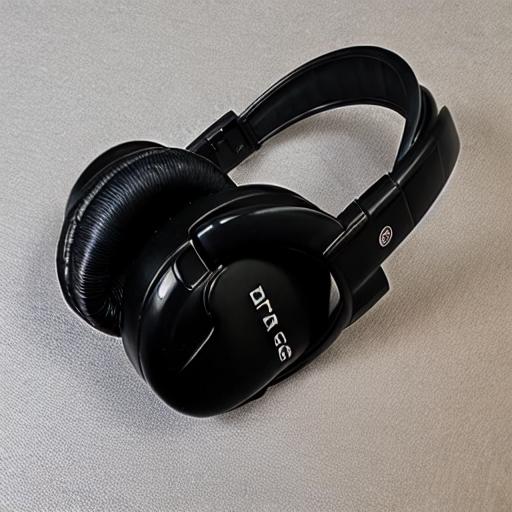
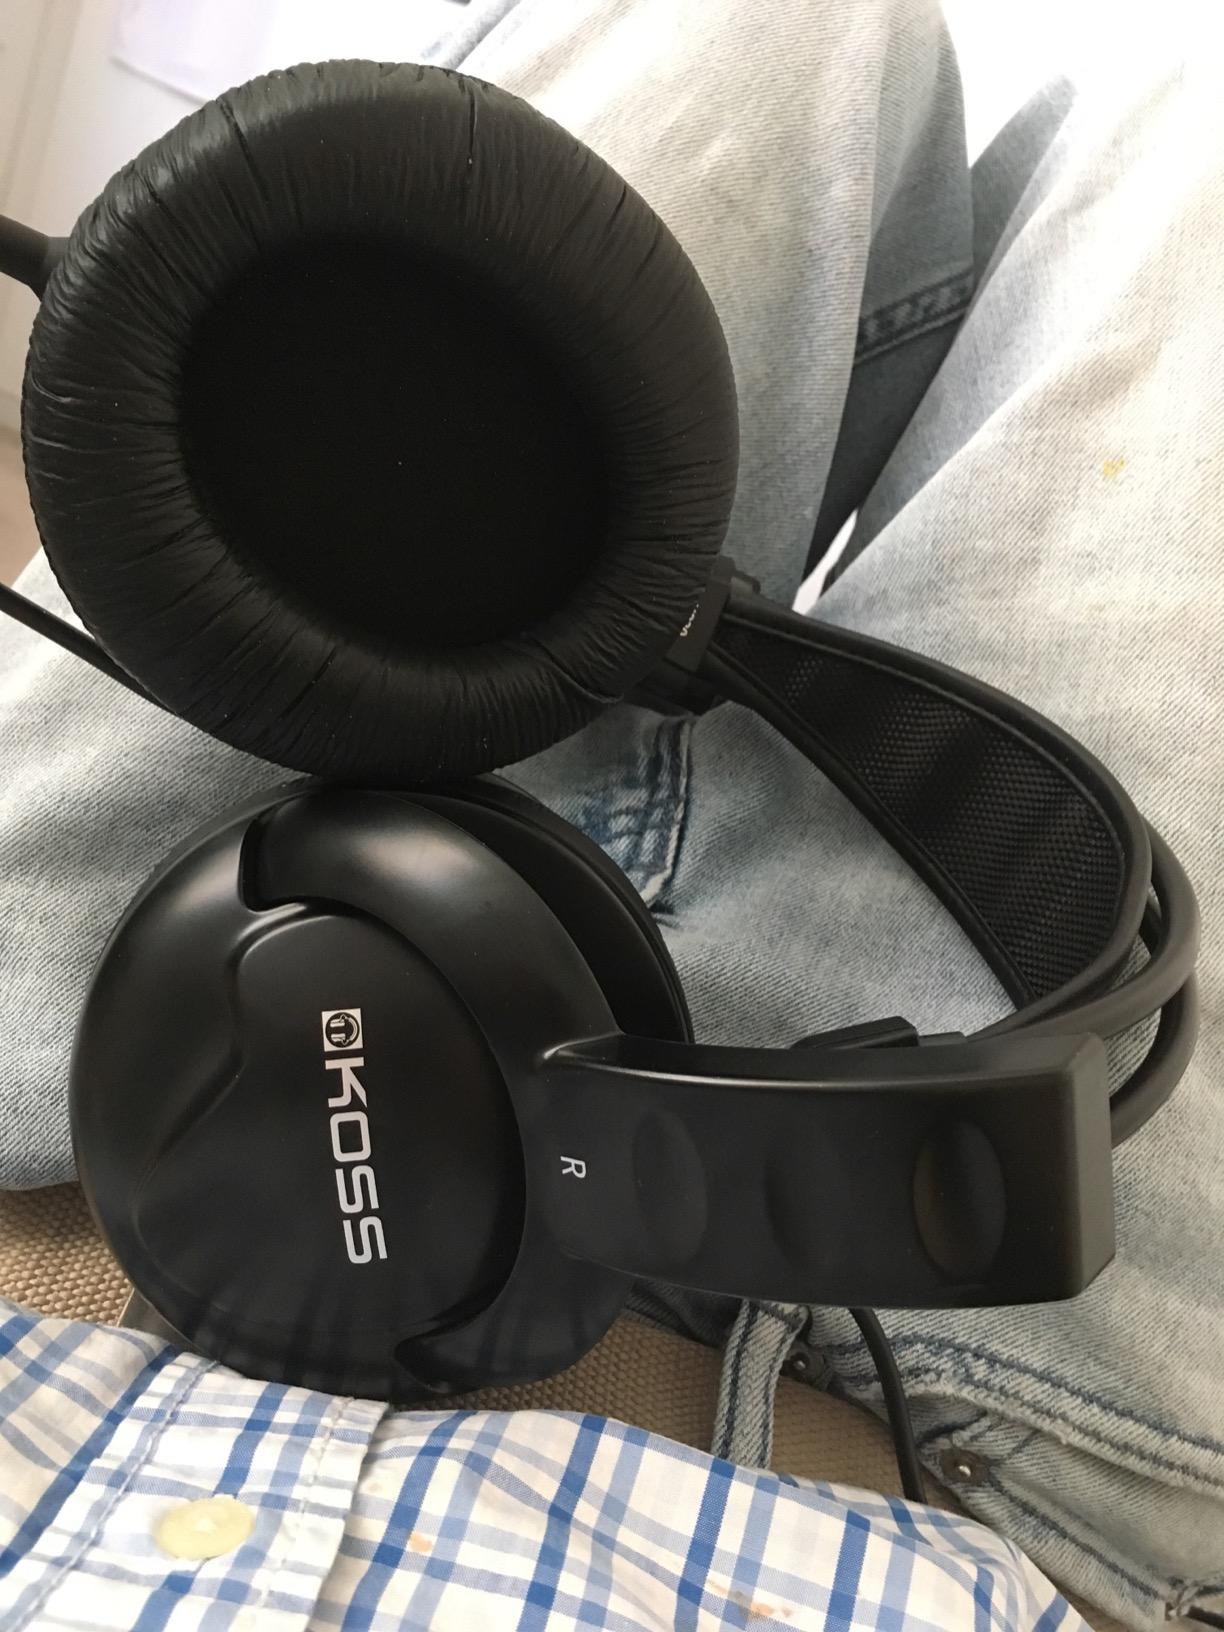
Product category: headphones
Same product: no